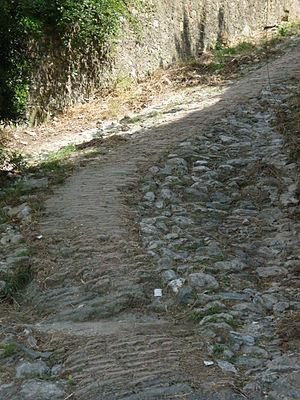
Tronçon, à la sortie de «
La Via Julia Augusta est une importante voie romaine qui reliait Plaisance au Var, en longeant les côtes de la Ligurie et celles de la Côte d'Azur, en direction du Rhône. Elle permettait donc de relier la Gaule cisalpine à la Gaule transalpine. Elle constituait un tronçon de la via Aurelia.
La Via Aurelia ou voie Aurélienne est le nom donné à la grande voie romaine de la côte méditerranéenne de l’Italie romaine et de l’ancienne Gaule.
Albingaunum, ou Alba Ingaunorum, est une cité romaine située à Albenga, Ligurie, Italie.